Rugby union in Ireland

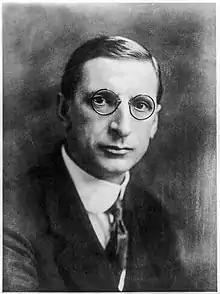
Irish President and Taoiseach Éamon de Valera played rugby at Blackrock & Rockwell colleges

The last report on the number of players playing rugby union conducted by World Rugby in 2019 showed 79,000 registered players (i.e. those registered with clubs, including the 21,000 adult players) and an overall total of 196,000, incorporating women’ players, schools, sevens etc.